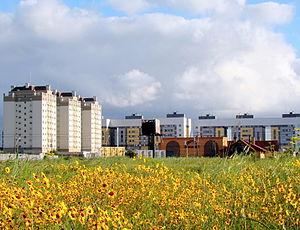
Pinhais est une ville brésilienne de l'est de l'État du Paraná. Elle se situe par 25° 26' 42" de latitude sud et par 49° 11' 34" de longitude ouest, à une altitude de 893 mètres. Sa population était estimée à 123 288 habitants en 2006. La municipalité s'étend sur 61 km².